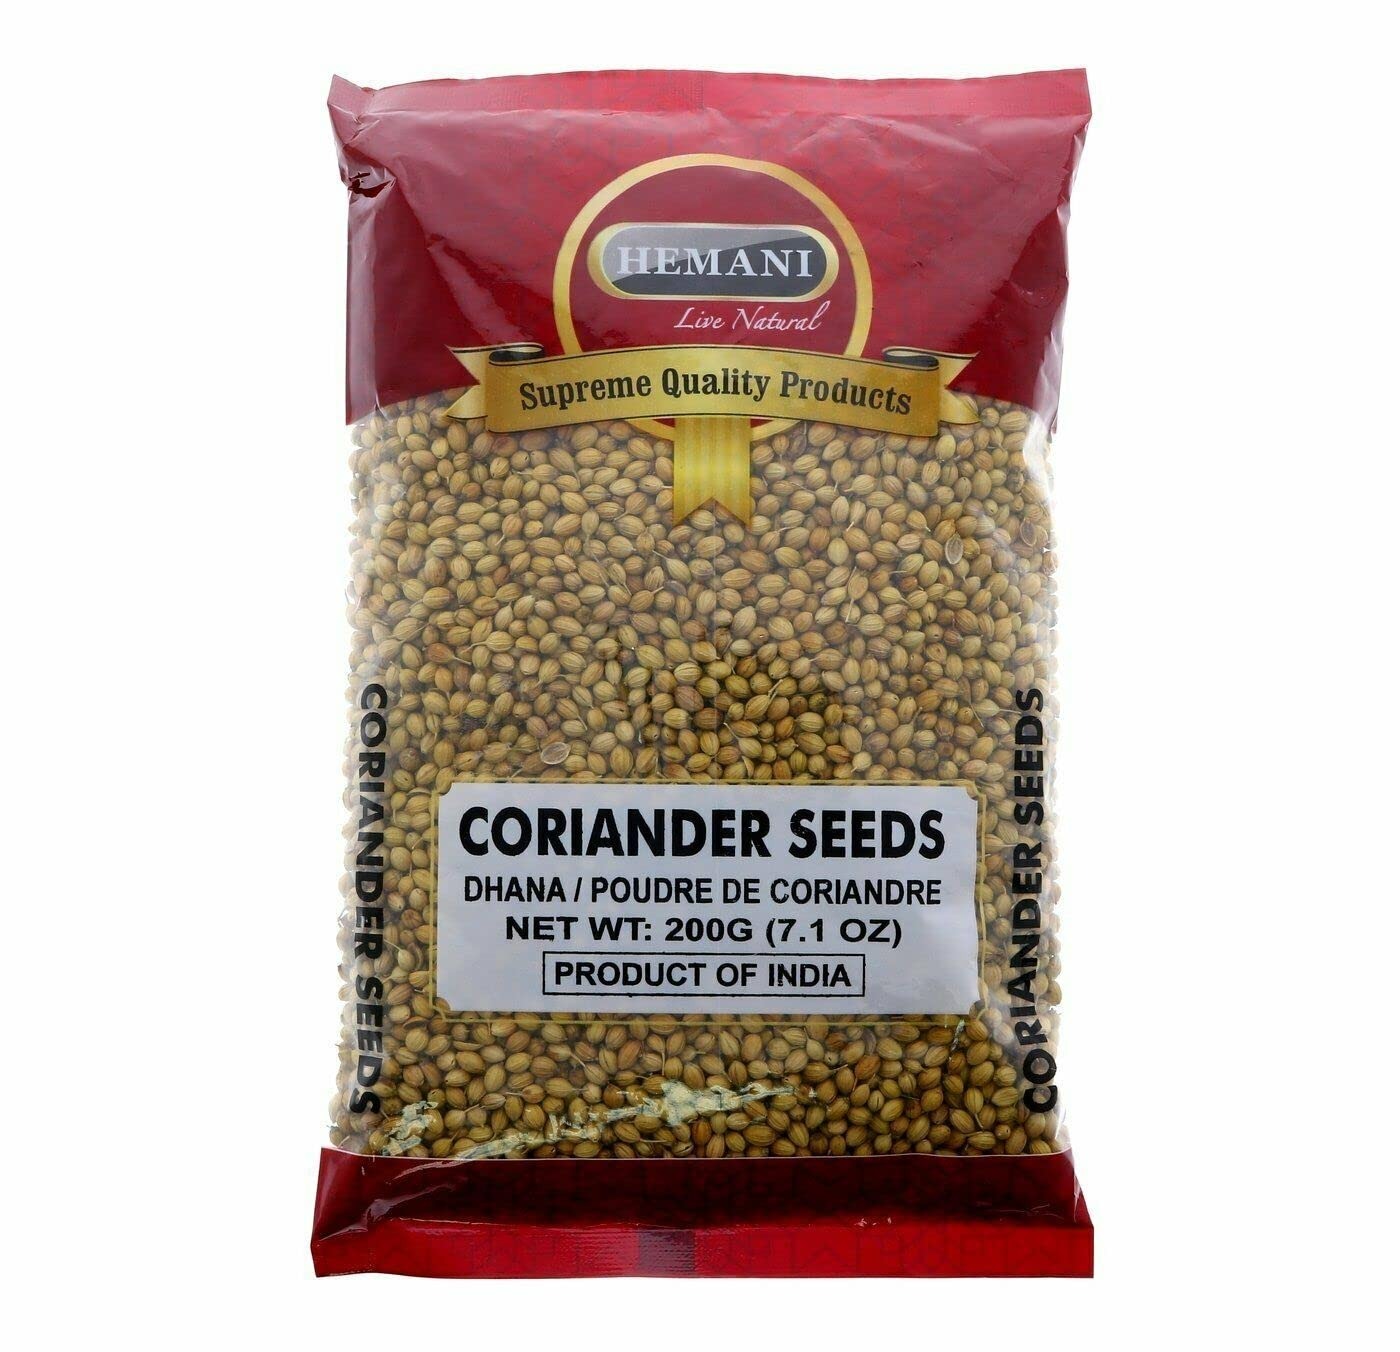
Item Name: Coriander (Dhania) Seeds Whole, Indian Spice 7oz (200g) ~ All Natural | Gluten Friendly | NON-GMO | Vegan | Indian Origin
Bullet Point 1: Add nutrition to your meals - Coriander is rich in Vitamin K, which plays an important role in helping blood clot. It is also high in immune-boosting Free-radical scavengers. Vitamin K has other health benefits such as promoting heart health and gut health.
Bullet Point 2: Benefit your health - Coriander is rich in Free-radical scavengers and vitamins, promoting heart health and keeping you healthy overall. Add it to your recipes for an added boost of nutrition.
Bullet Point 3: Add flavor and spice to your dishes - Coriander is a flavorful addition to sweet breads, sausages, stews, and confectionery. It is also used as a spice in Indian, Chinese, Pakistani, European, and Middle-Eastern culinary preparations.
Bullet Point 4: Coriander is great for batters, doughs, smooth sauces, marinades or drinks.
Bullet Point 5: Coriander's flavor pairs well with allspice, cinnamon, cumin, garlic and nutmeg
Product Description: Coriander is a versatile spice that can be used in sweet or savory dishes. Also known as Cilantro OR Dhania seeds are used as a spice in Indian, Chinese, Pakistani, European and Middle-East culinary preparations and have a flavor that is both spicy and citrusy. Coriander is best for dishes where you want the spice to be flavor, but not texture. Coriander seeds, whole or even gently cracked, work great in chunky sauces, sizzled in soups, stews or dals, or in pickles. When left whole, Coriander's flavor pairs well with allspice, cinnamon, cumin, garlic, and nutmeg. Coriander is rich in Vitamin K which plays an important role in helping blood clot as well as helps bones repair themselves. Coriander is full of immune-boosting Free-radical scavengers which may benefit heart health and helps promote digestion and gut health.
Value: 7.1
Unit: Ounce

Price: 10.39